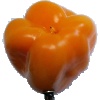
Label: yellow_pepper